Marathon Renegades

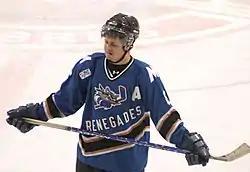
Defenceman Matt Marasco between shifts (2007)

The Renegades' historic first Junior "A" hockey game took place on September 22, 2006 against the Schreiber Diesels with Kyle Leblanc being named captain. The game was something of a nightmare, with the Renegades losing 20-0 to the Diesels and getting outshot 111-10. The only highlight for the Renegades was goalie Adam Guignard who stopped 91 of 111 shots, playing the entire 60 minutes.